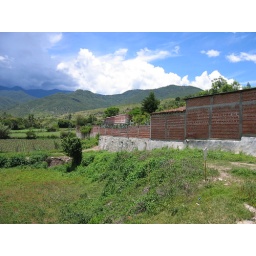
View from the outer wall of the house I'm staying in, in Teotitlan.